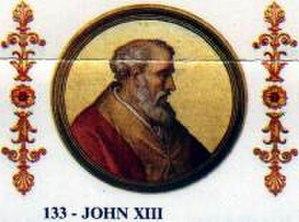
Jean XIII, né Jean de Crescenzi ou Crescentius vers 938 à Rome, fut le 133ᵉ pape de l'Église catholique romaine du 1ᵉʳ octobre 965 au 6 septembre 972.